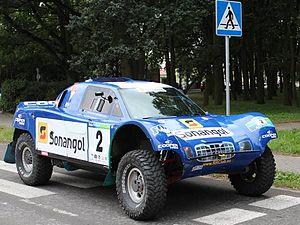
La Baja de Pologne est une compétition automobile organisée dans le nord-ouest de la Pologne, par l'Automobile Club de Gorzow.
Les véhicules tout-terrains Schlesser original sont des buggys construits par la petite équipe du pilote français Jean-Louis Schlesser et engagés en compétition dans les rallye-raids. Ils ont remporté avec leur concepteur-pilote 2 victoires au rallye Dakar en 1999 et 2000 et 5 titres en Coupe du monde des rallye-raids de 1998 à 2002.
Jean-Louis Schlesser, né le 12 septembre 1948 à Nancy, est un pilote automobile français. Pilote éclectique, aussi à l'aise sur circuit, où il a été deux fois champion du monde de Sport-prototypes, que sur les pistes africaines, Jean-Louis Schlesser est depuis près de 20 ans un acteur majeur des rallye-raids, où il cumule les fonctions de pilote et de constructeur, avec à son actif deux victoires au rallye Dakar et cinq titres de vainqueur de la Coupe du monde des rallyes-raids.